National Radical Camp (1993)

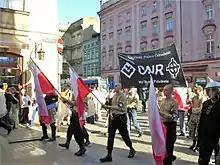
ONR march in Kraków, July 2007. The banner carries the inscription "Niesiemy Polsce Odrodzenie My Nowe Pokolenie" ("We, the new generation, bring rebirth to Poland").

ONR attracted publicity in 2005, 2007, 2008 and 2009 for unauthorized marches during the anniversary of the anti-Jewish riot in Myślenice in 1936. In 2005 the group had a couple of hundred members.